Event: Nepal Earthquake
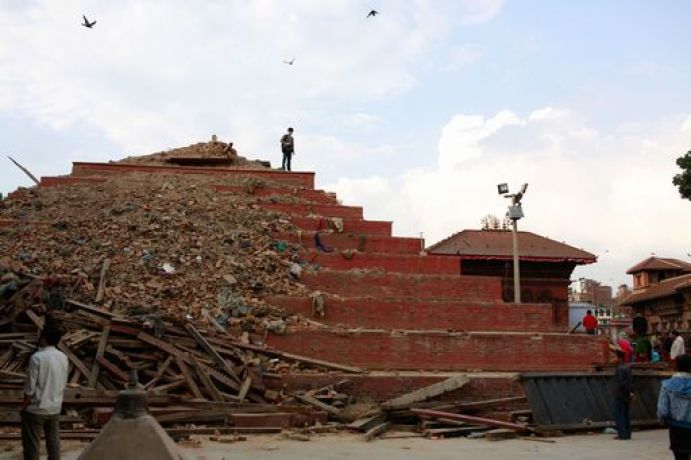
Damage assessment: damage